Foreign object damage

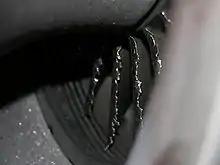
Foreign object damage to the compressor blades of a Honeywell LTS101 turboshaft engine on a Bell 222, caused by a small bolt that passed through the protective inlet screen

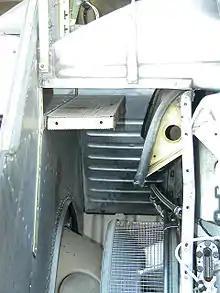
FOD deflection system on a PT6T installed on a Bell 412. Air enters from upper right, and pure air follows the curved ramp down to the compressor inlet (also covered by a screen). Any debris being sucked in will have enough momentum that it will not make such a sharp bend, and will hit the screen on the upper left, and will be carried out to the left, getting blown overboard.

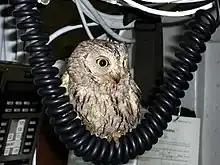
Potential foreign object debris (in this case, a Scops owl) found in the wheel well of an F/A-18 Hornet on a US aircraft carrier

In aviation and aerospace, the term foreign object damage (FOD) refers to any damage to an aircraft attributed to foreign object debris (also referred to as "FOD"), which is any particle or substance, alien to an aircraft or system which could potentially cause damage to it.